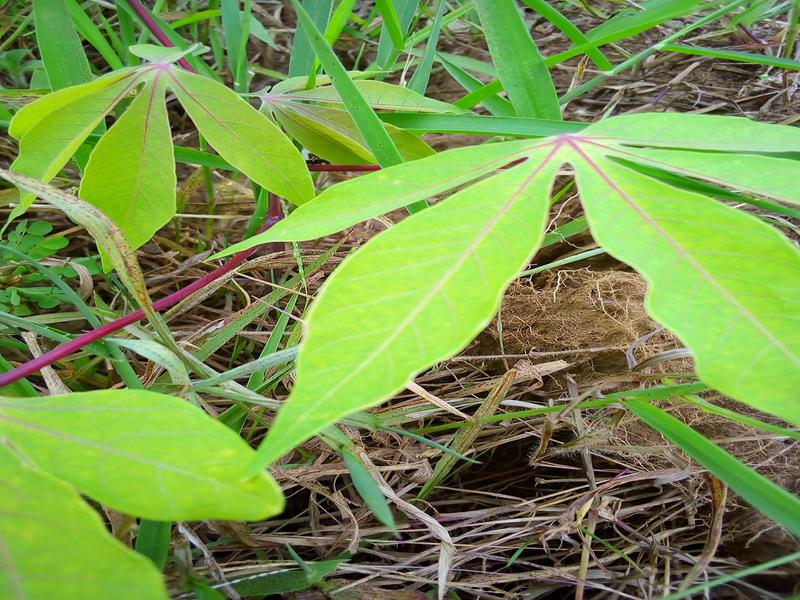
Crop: cassava
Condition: healthy